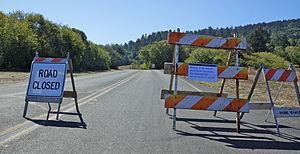
Point Reyes Station (Point Reyes National Seashore), États-Unis: Annonce de la fermeture à cause de l'Arrêt des activités gouvernementales fédérales de 2013 aux États-Unis